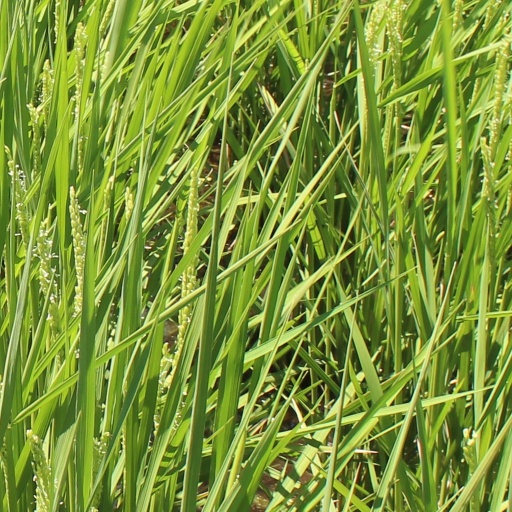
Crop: rice